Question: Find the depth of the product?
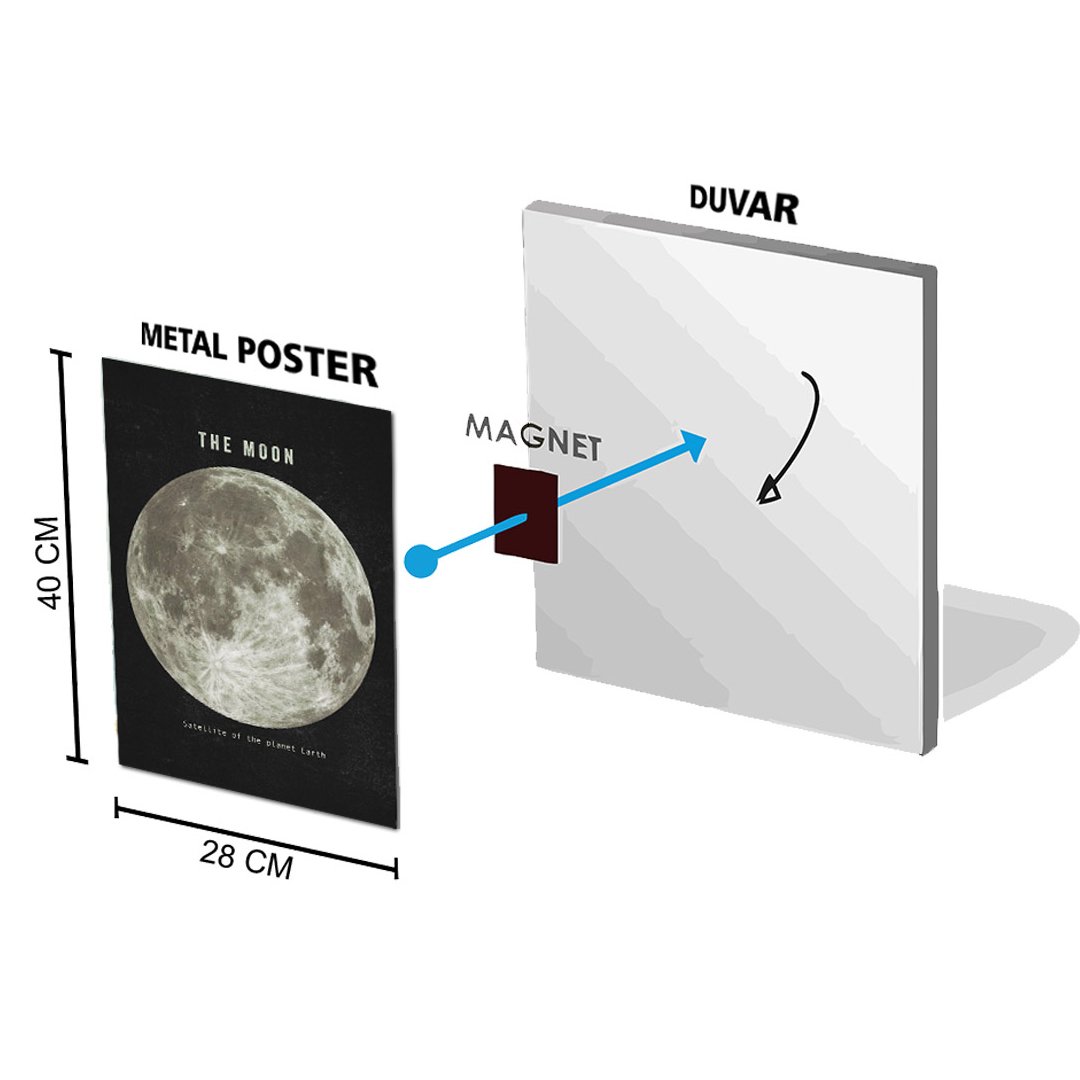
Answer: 40.0 centimetre